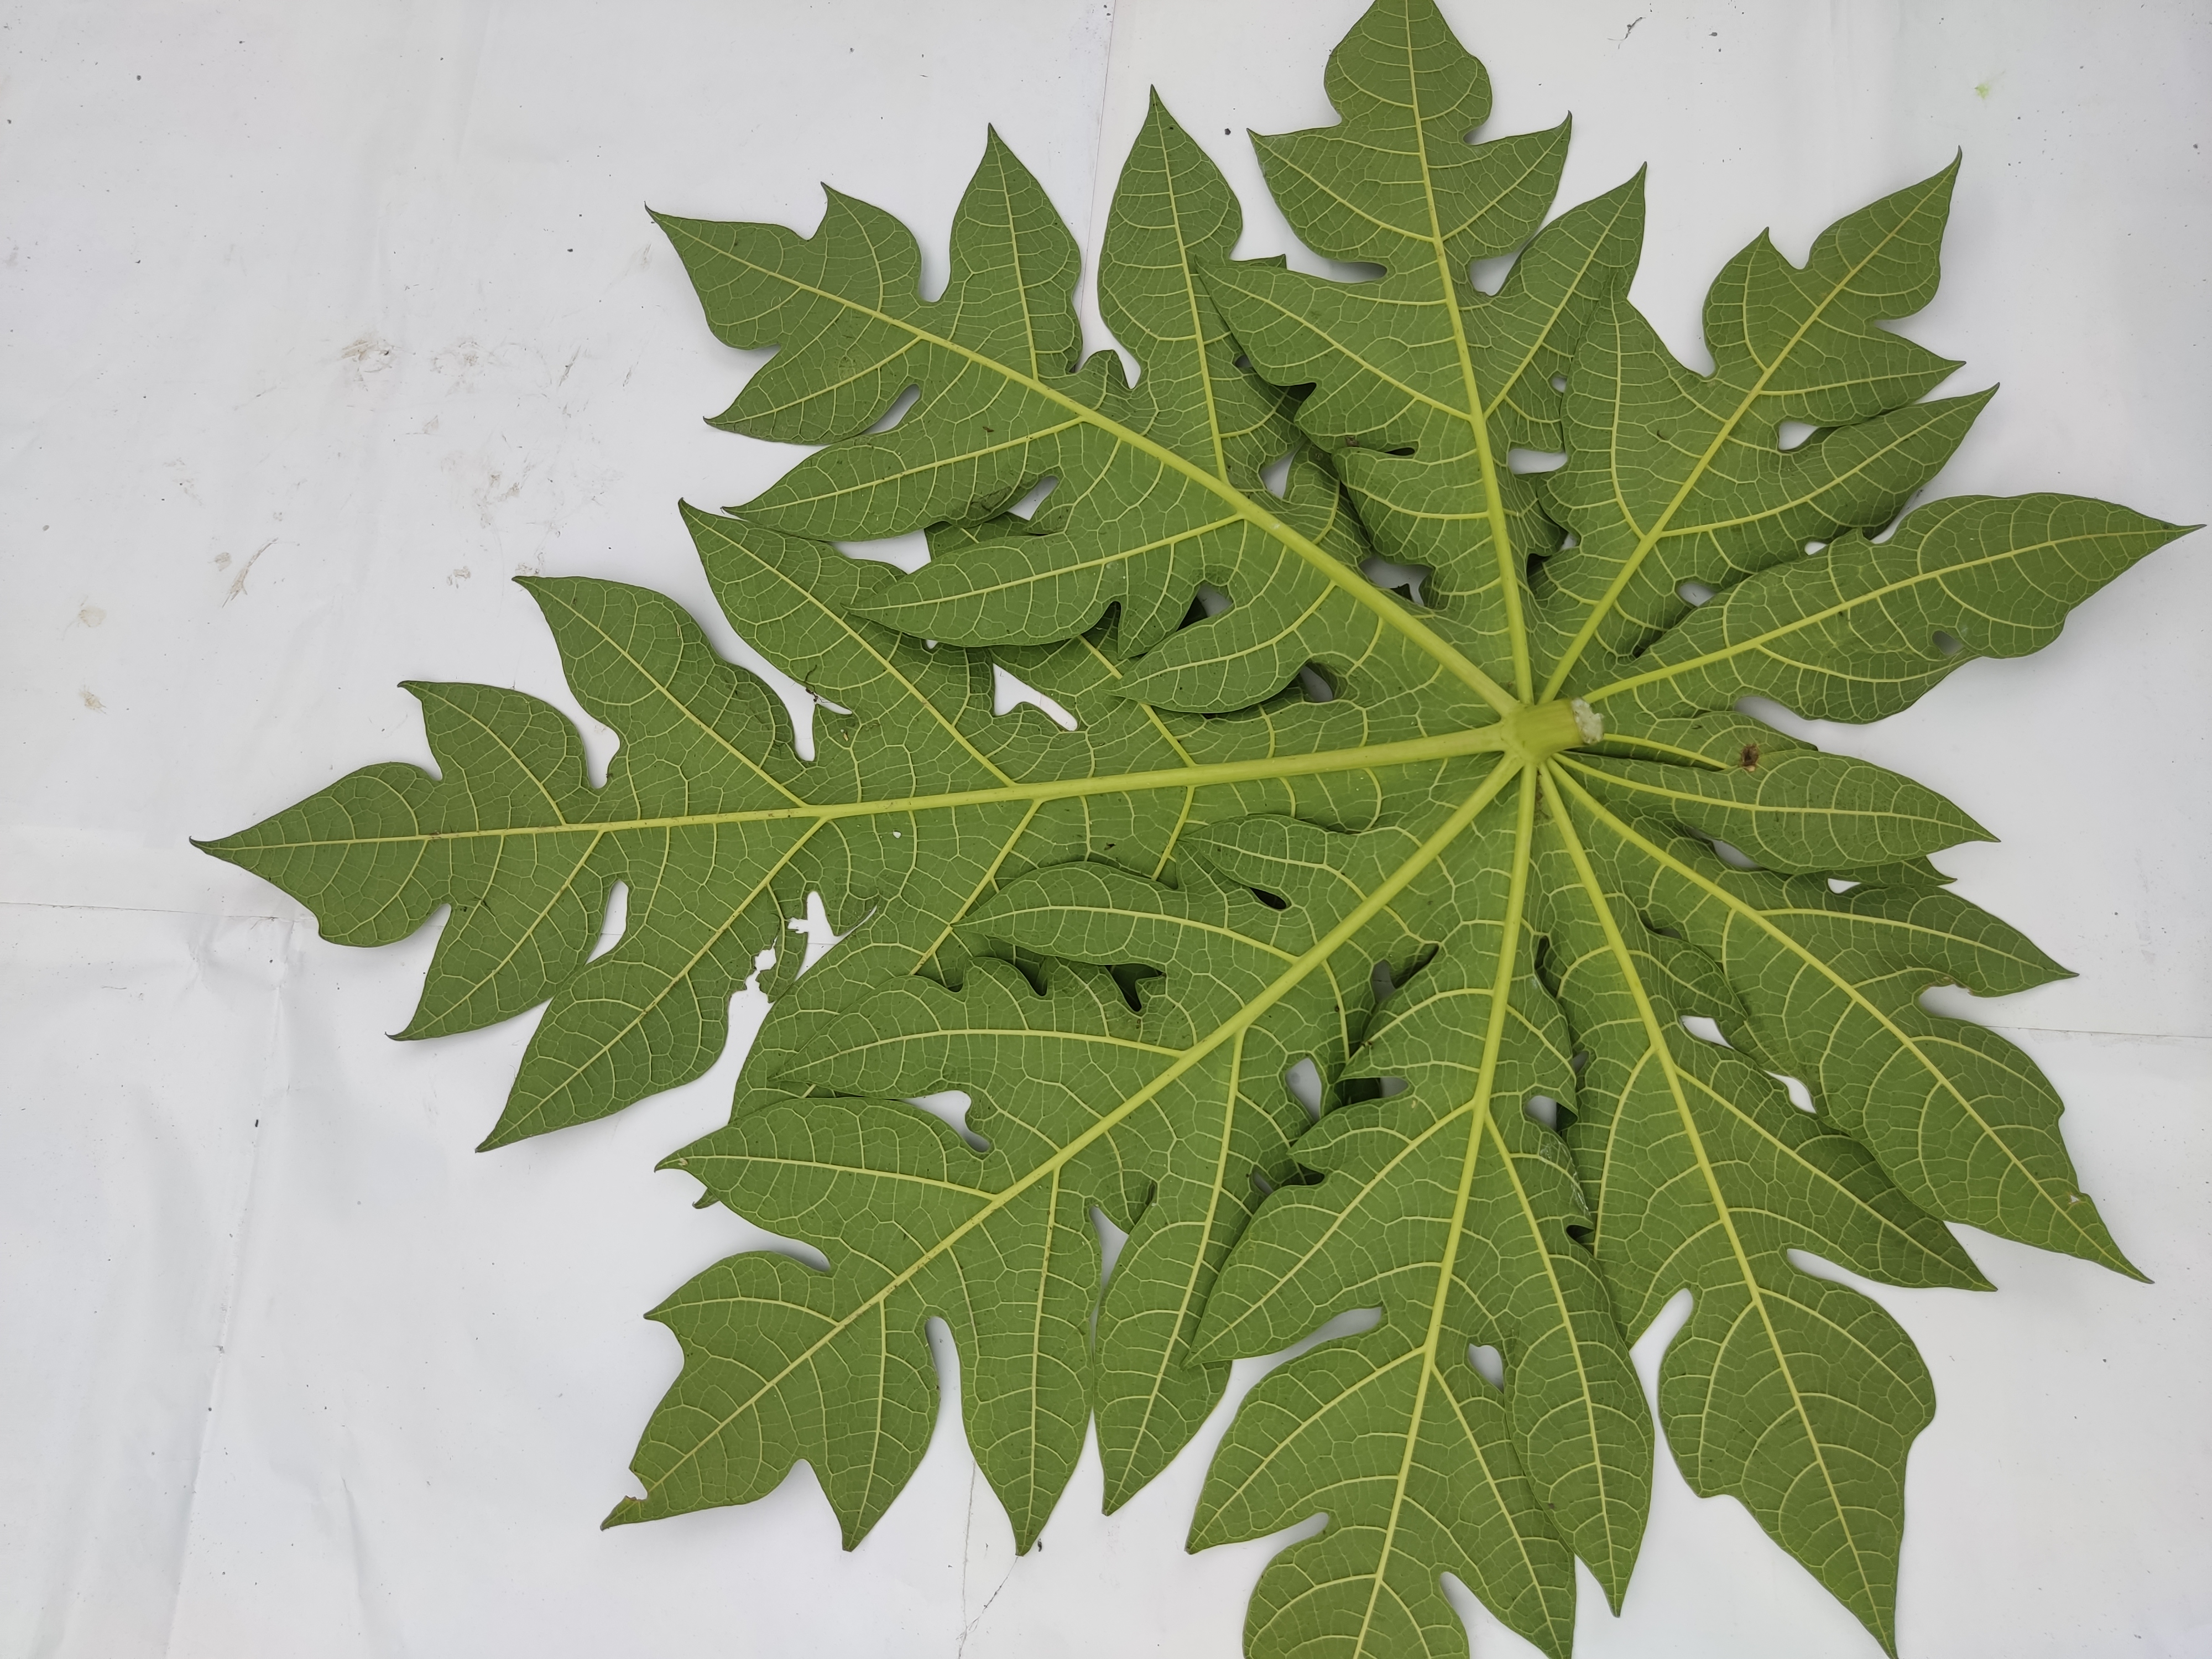
Label: Healthy Leaf